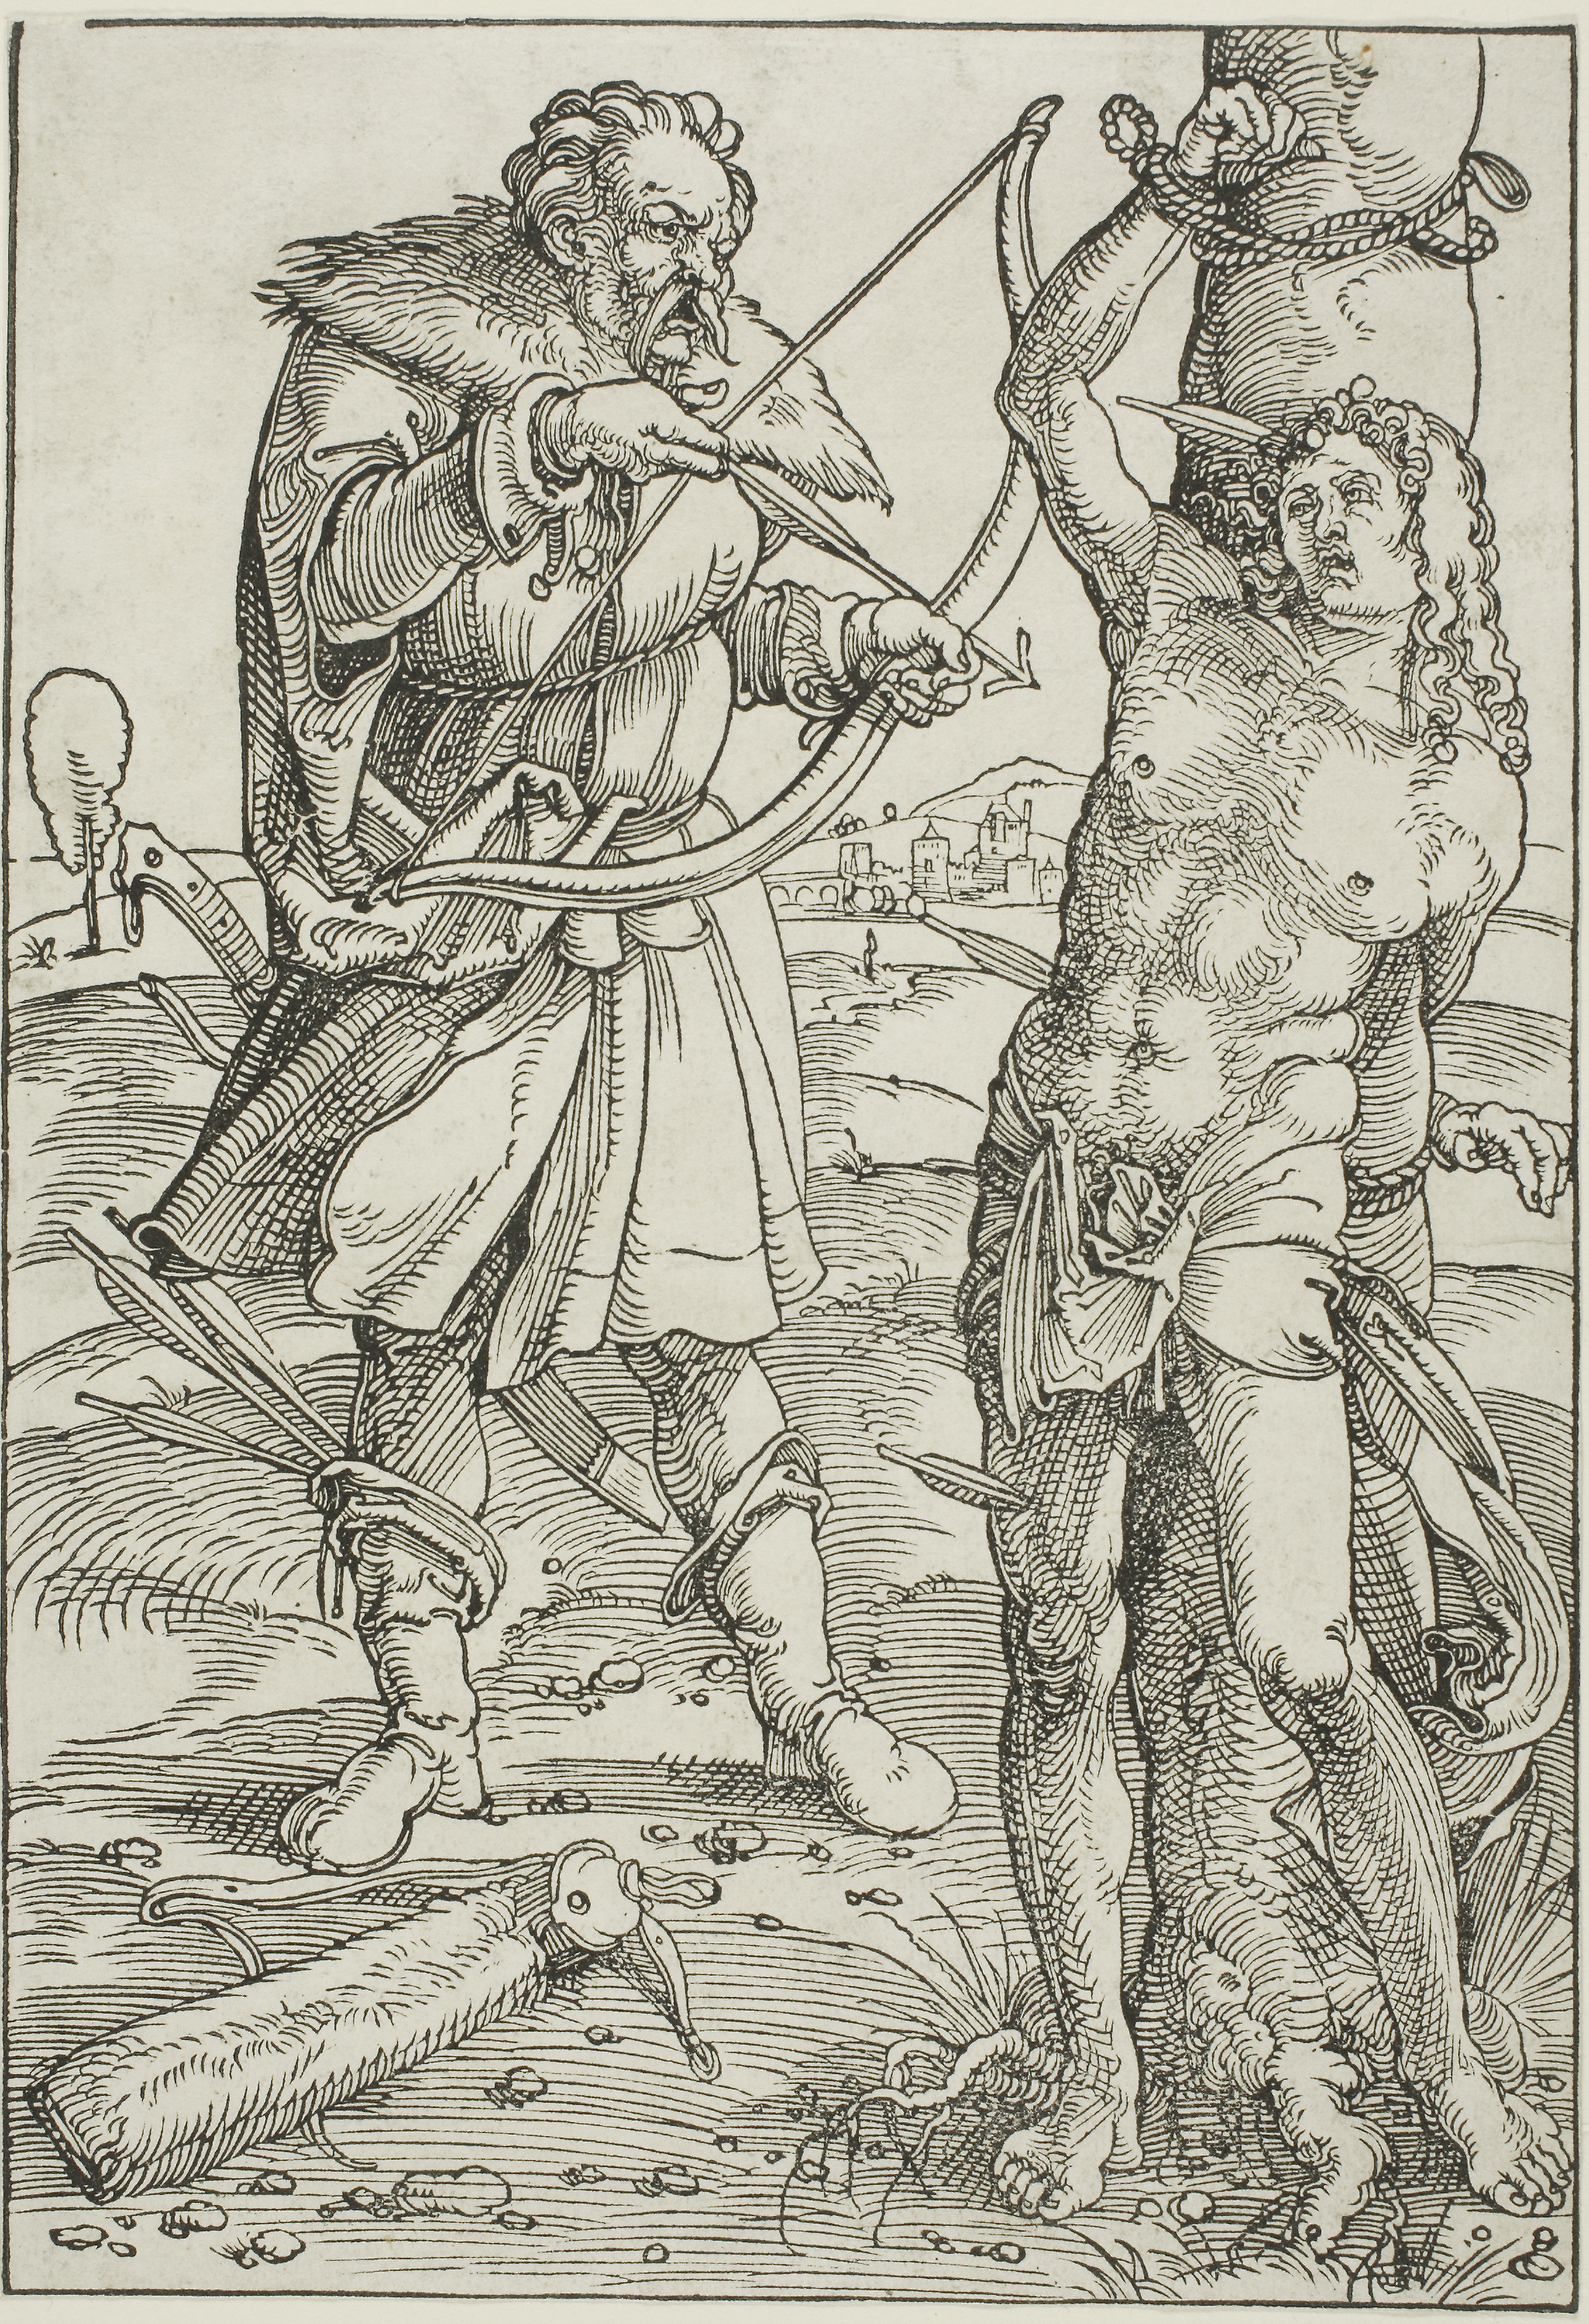
mammal, vertebrate, black and white, art, fictional character, cartoon, fauna, human, tree, organism, figure drawing, mythical creature, sketch, fiction, drawing, monochrome, line art, muscle, mythology, illustration, inker, artwork, comics, costume design, printmaking, human behavior, visual arts